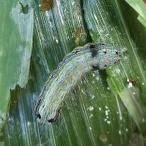
Crop: Onion
Condition: caterpillar-p